Bolero

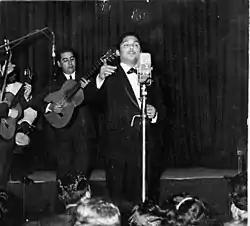
Julio Jaramillo, a prolific Ecuadorian bolero singer and recording artist who performed throughout Latin America.

The bolero first spread from the east of Cuba to the Dominican Republic in the year 1895, thanks to "trovador" Sindo Garay, who had previously brought the criolla "La Dorila" to Cuba, giving rise to a lasting interchange of lyrical styles between both islands. In the early 20th century the bolero reached Puerto Rico and Mexico, where it was popularized by the first radio stations around 1915. In Mexico, the genre became an essential component of the thriving trova yucateca movement in Yucatán alongside other Cuban forms such as the clave. It leading exponent was Guty Cárdenas.